Jay Douglas (musician)

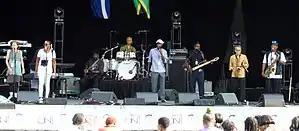
Marcia Griffiths and Jay Douglas performing at the Canadian National Exhibition bandshell, August 23, 2017.

Jay Douglas is a Canadian musician, based in Toronto. He is a long-time member of the Toronto music scene.